Chuck Fleetwood-Smith

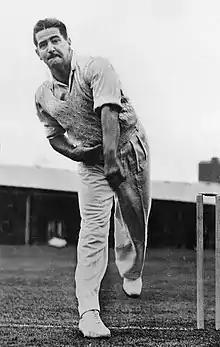
Fleetwood-Smith in the early 1930s

Fleetwood-Smith moved to Melbourne to play with St Kilda in the district cricket competition for the 1930–31 season. It was a challenging choice for a young bowler as the team possessed an outstanding spin attack—Test bowlers Bert Ironmonger and Don Blackie were members of the club. He became a regular in the club's First XI during his second season and in one match claimed 16 wickets for 82 runs (16/82) against Carlton, prompting his selection for the Victorian second team. The remainder of the summer was meteoric for Fleetwood-Smith. He made his first-class debut against Tasmania and captured ten wickets; in his first international against the touring South Africans he returned 6/80 in the first innings; and on his Sheffield Shield debut, he took 11 wickets for the match against South Australia. He led the first-class bowling averages for Victoria and capped the season by playing in St Kilda's premiership team. In the winter of 1932, Fleetwood-Smith joined a private tour of the United States and Canada, organised by the former Test spin bowler Arthur Mailey. Playing 51 matches, he totalled 249 wickets at an average of less than eight runs each as his unique style bewildered the local batsmen.